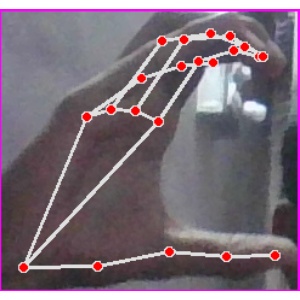
अक्षर: ऋ